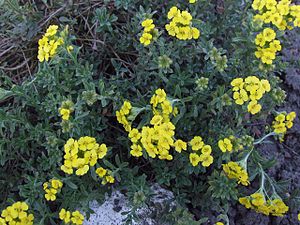
Krognål
Mur-Krognål (Alyssum murale).
Mur-Krognål (Alyssum murale).
Krognål er en slægt med ca. 50 arter, som er udbredt i Middelhavsområdet, dvs. Nordafrika, Mellemøsten og Sydeuropa. Det er én-, to- eller flerårige urter med en buskagtig vækst og helrandede blade. Blomsterne sidder enkeltvis eller i sammensatte stande, der består halvskærme med få til mange enkeltblomster. De er regelmæssige og 4-tallige med hvide, gule eller rosa kronblade. Frugterne er skulper med mange frø.